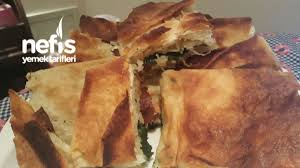
Yemek: borek